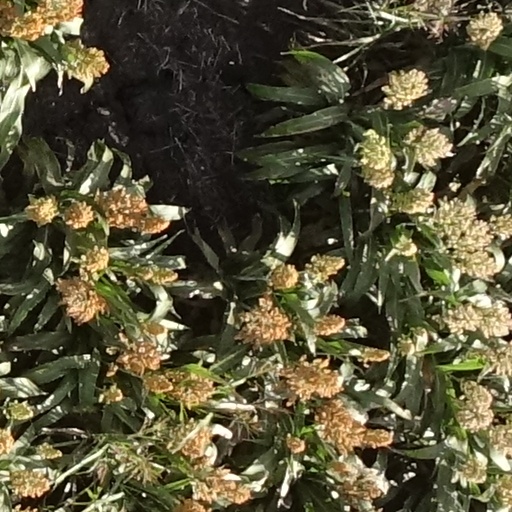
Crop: sorghum